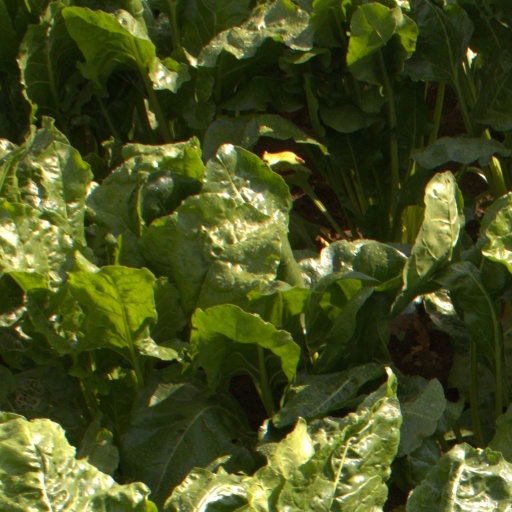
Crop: sugar beet